Zvi Arad

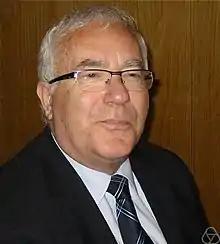
Zvi Arad (2008)

Zvi Arad (16 April 1942, in Petah Tikva, Mandatory Palestine – 4 February 2018, in Petah Tikva, Israel) was an Israeli mathematician, acting president of Bar-Ilan University, and president of Netanya Academic College.